London Underground 1992 Stock

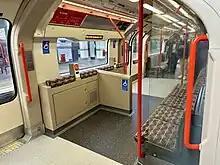
New wheelchair space on the first CLIP-refurbished 1992 Stock train.

After the initial construction run, an additional ten two-car units were built for British Rail for the Waterloo & City line, which at the time was part of the national railway network. The trains were designated as Class 482 until 1 April 1994, when the operation of the line and the trains were transferred to London Underground and the trains were simply referred to as 1992 Stock. The vehicles are essentially identical to those used on the Central line; the main difference being that trip-cocks are used for protection instead of ATO/ATP.